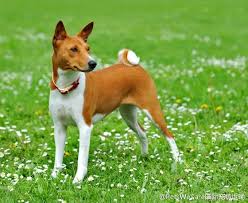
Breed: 243-n000103-basenji